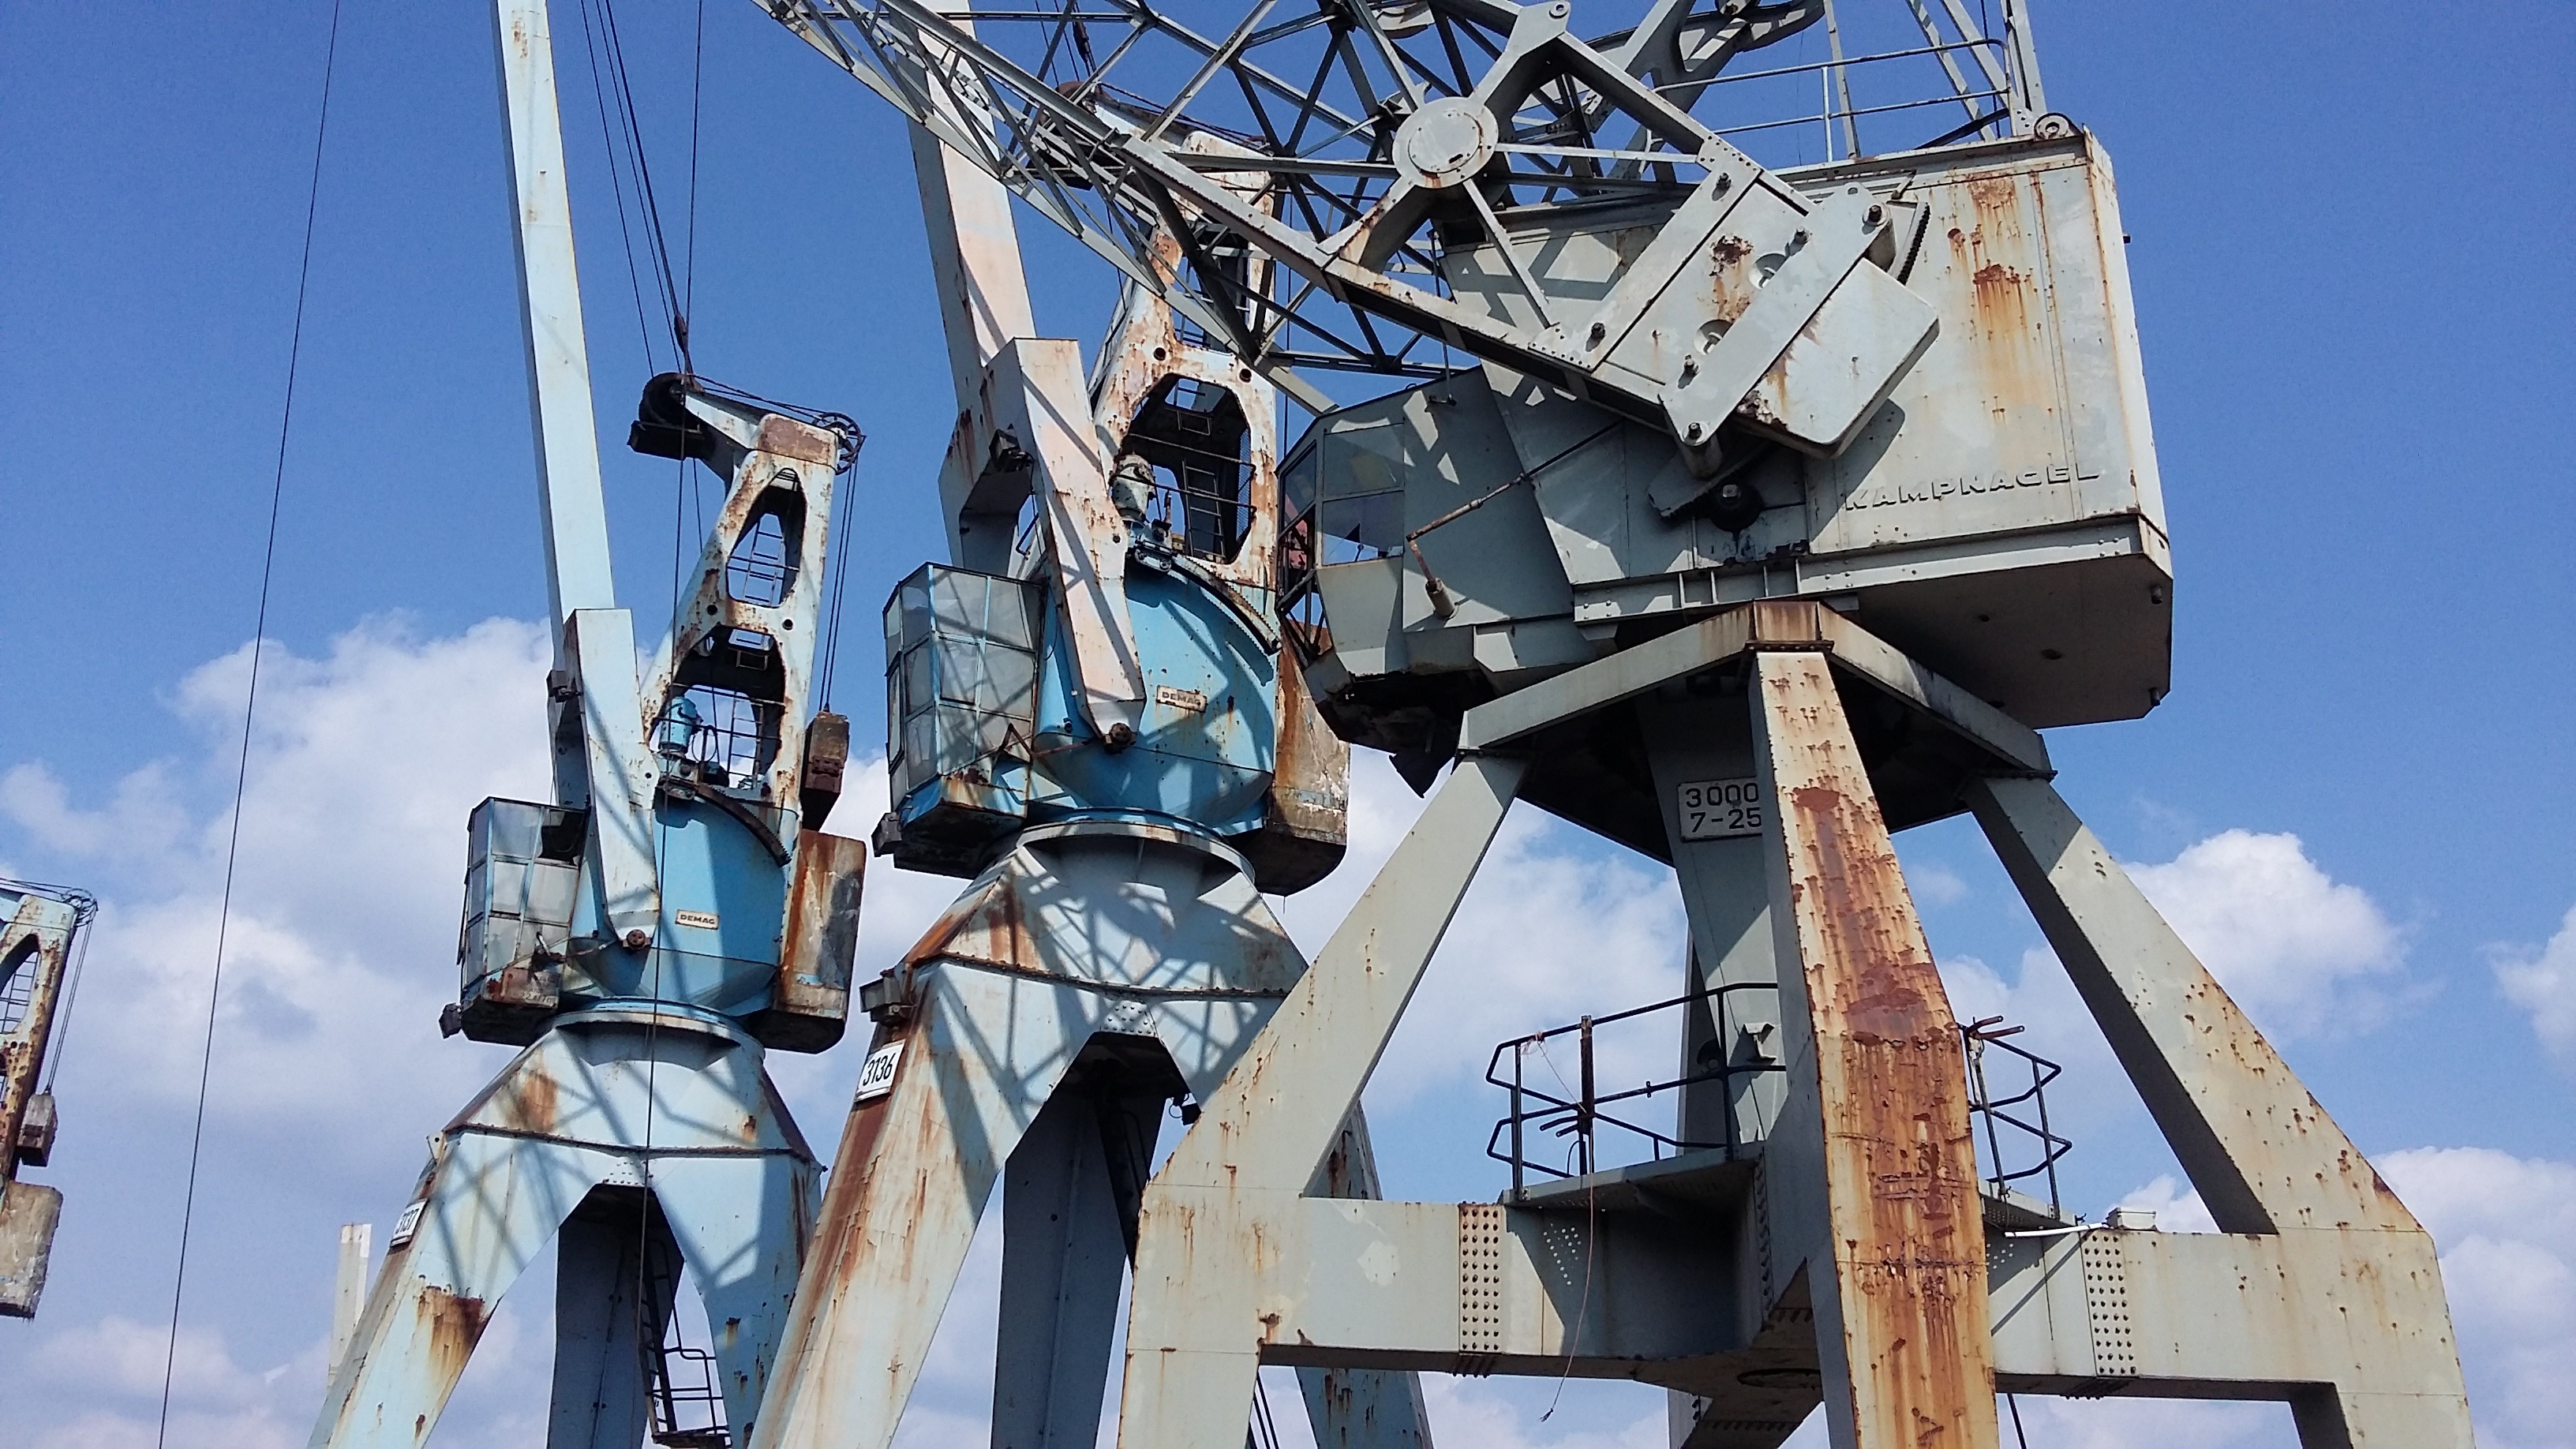
vehicle, museum, mast, cranes, hamburg, harbour cranes, harbour crane, construction equipment